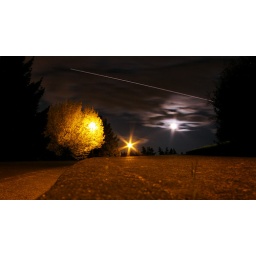
My street in Portland late one night. A plane flew into my shot unexpectedly haha.